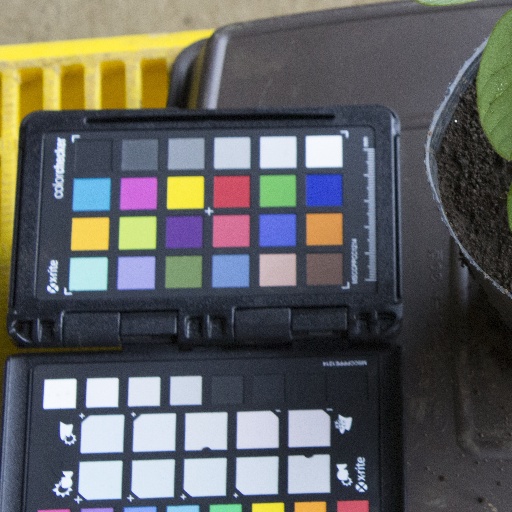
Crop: soybean